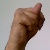
The image shows a hand gesture representing the letter 'N' in Indian Sign Language.